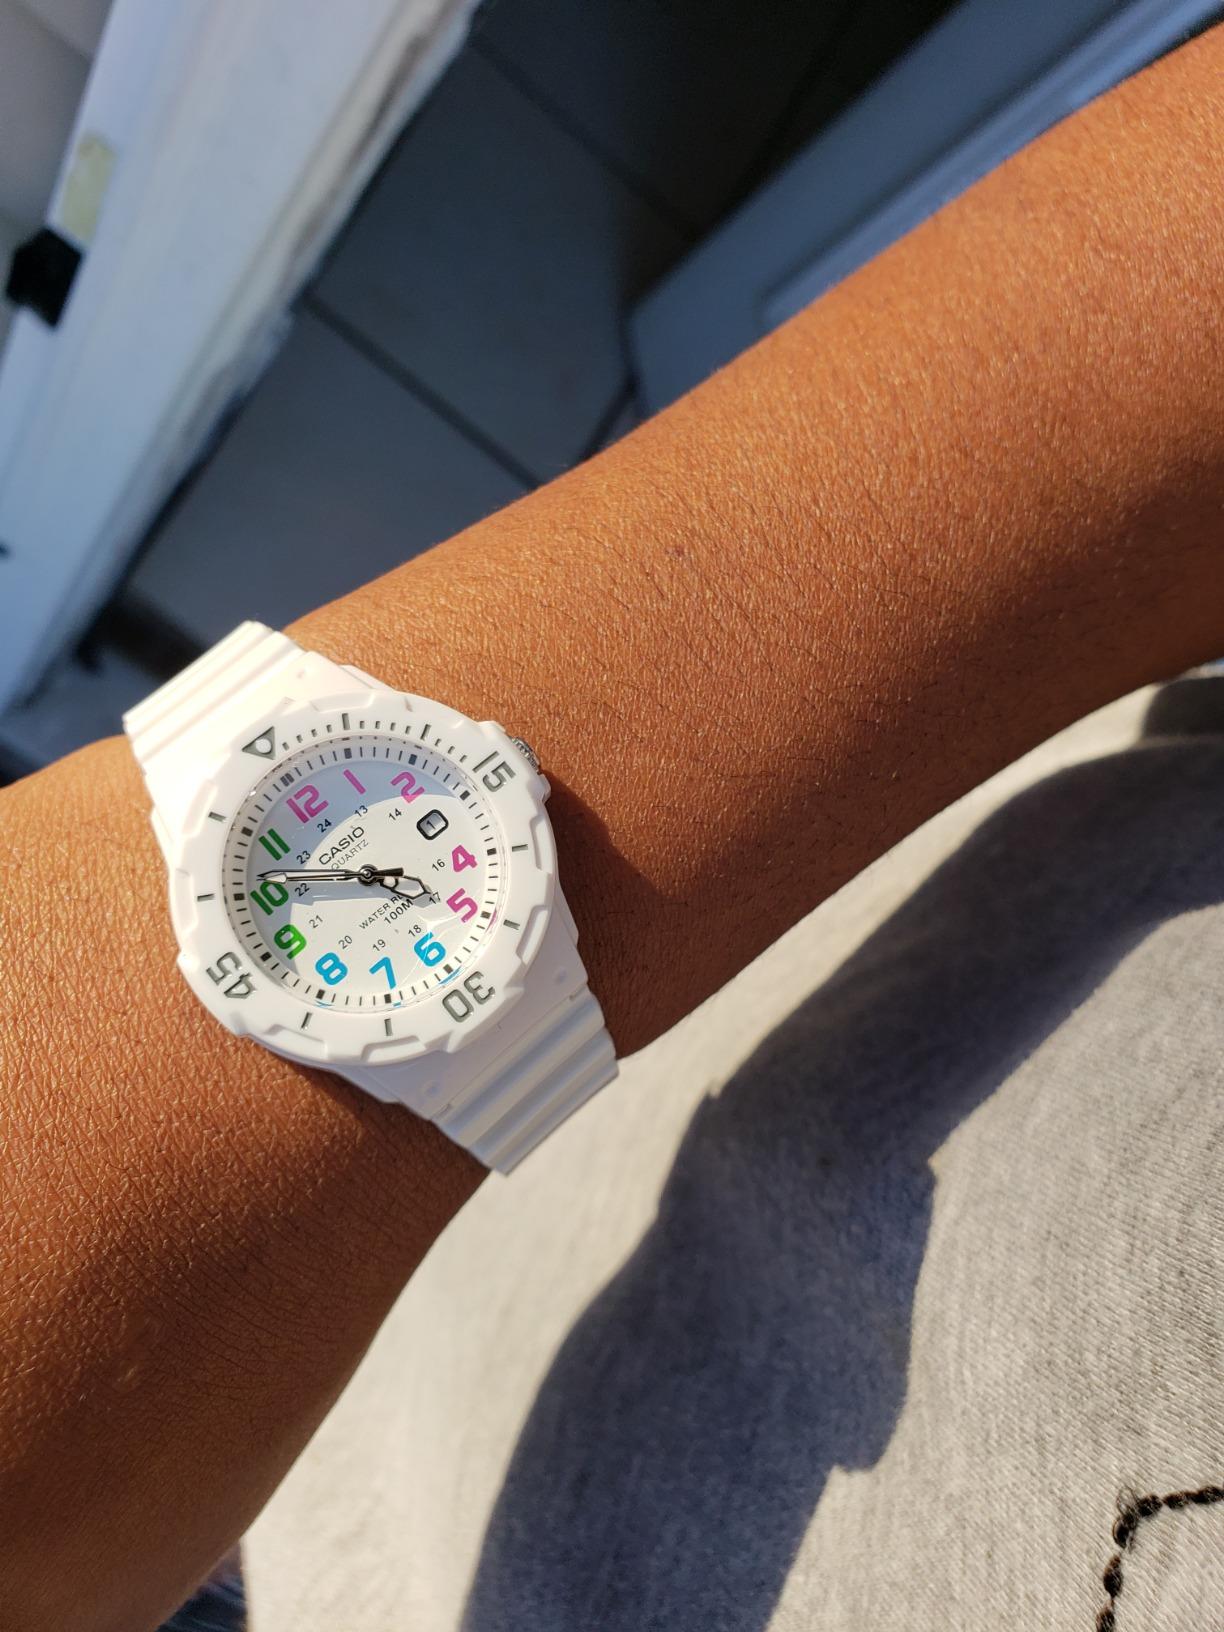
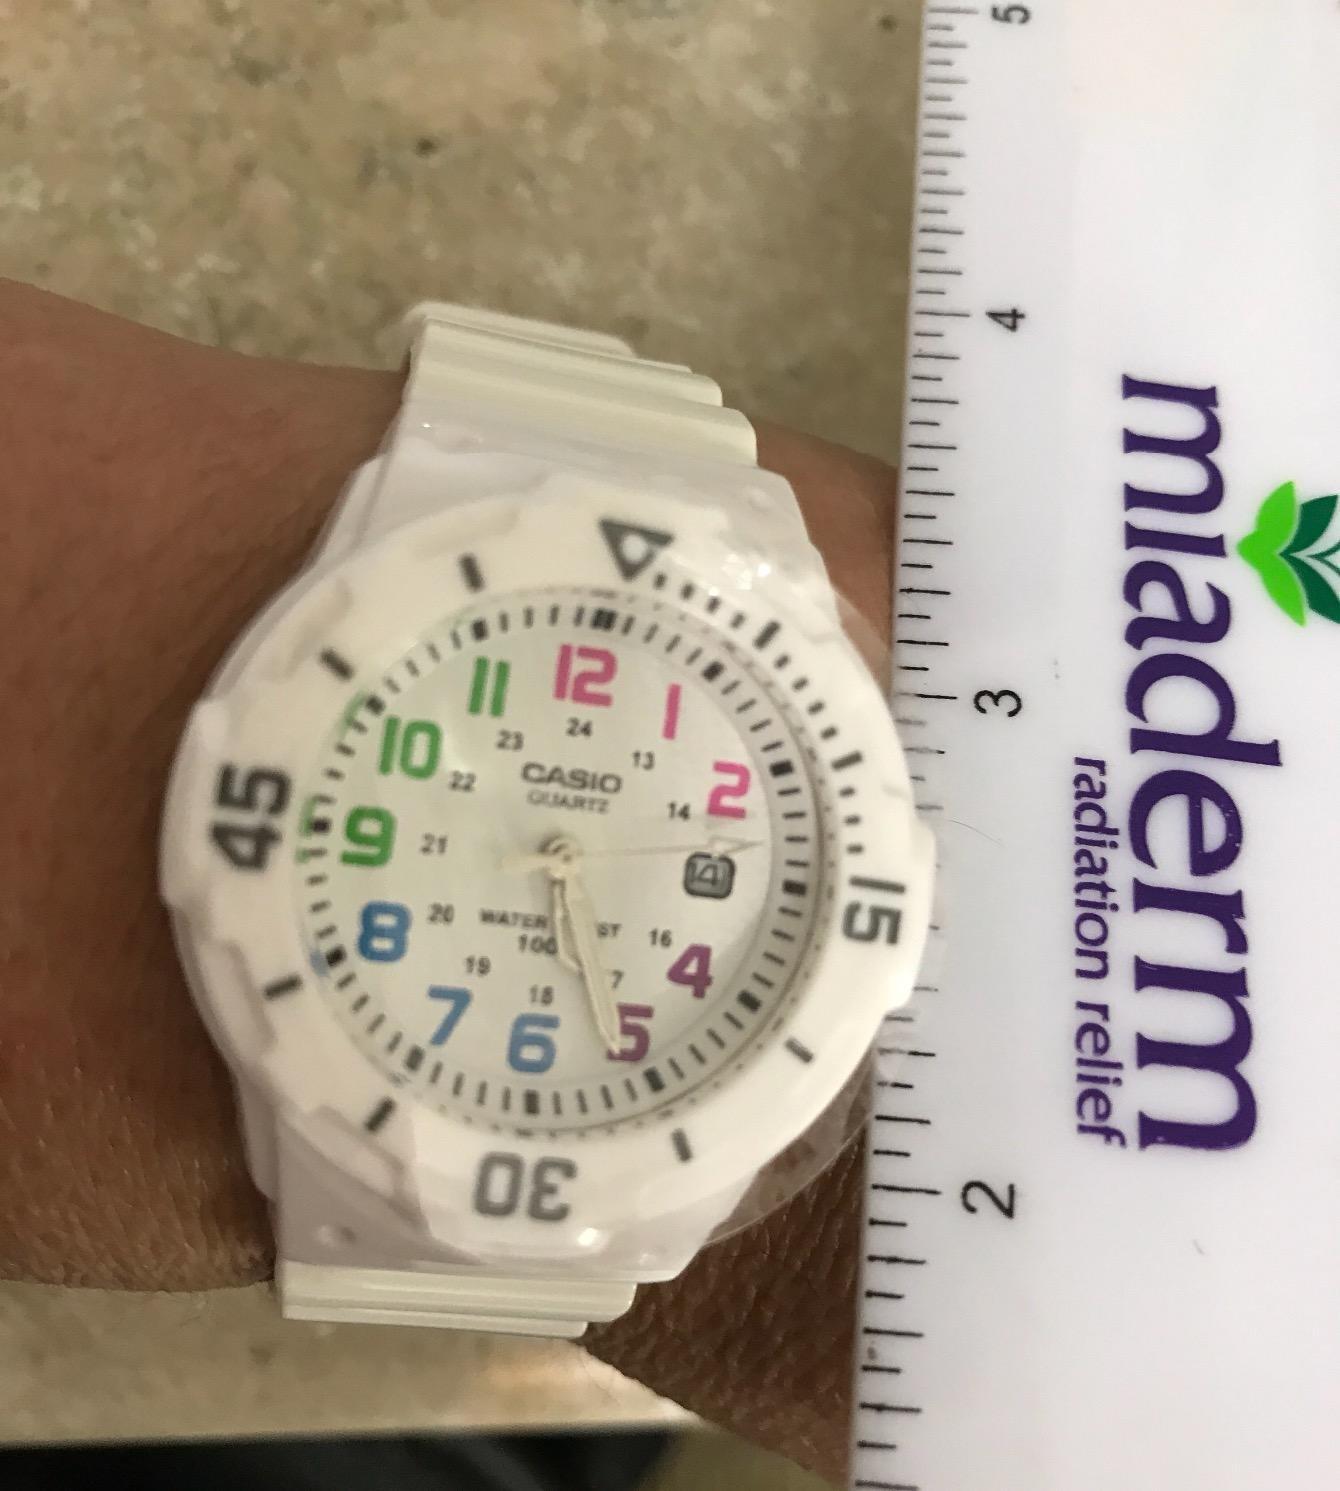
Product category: accessories_watch
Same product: yes